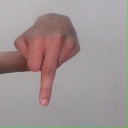
अक्षर: प